Geltwil

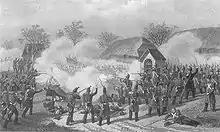
Battle of Geltwil during the Sonderbund war

The earliest trace of human settlement near Geltwil is a Roman era villa. The modern municipality of Geltwil is first mentioned in 1160 as "Geltwile". The history of Geltwil was always closely connected with Muri Abbey. In the 13th century the main part of the land was given by Habsburgs to the abbey. Even after the conquest of the Aargau in 1415 the village belonged the Muri district.